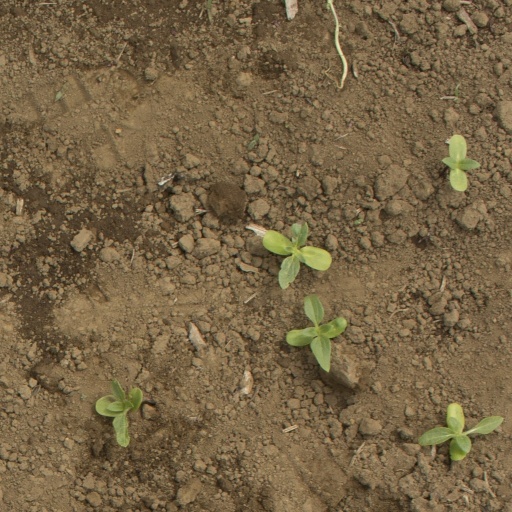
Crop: Jerusalem artichoke